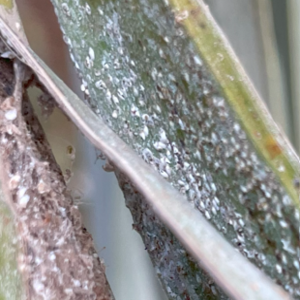
Label: Parlatoria Blanchardi